S. U. Arun Kumar

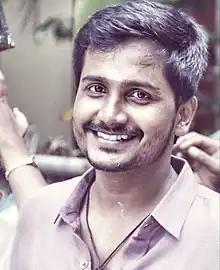

S. U. Arun Kumar is an Indian film director and screenwriter who works in the Tamil film industry. He is from Paravai near Madurai, Tamil Nadu. He is known for directing the films "Pannaiyarum Padminiyum" (2014), "Sethupathi" (2016), and "Chithha" (2023).